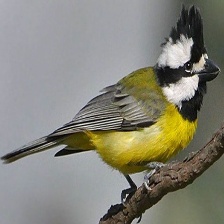
Species: CRESTED SHRIKETIT
Scientific name: FALCUNCULUS FRONTATUS